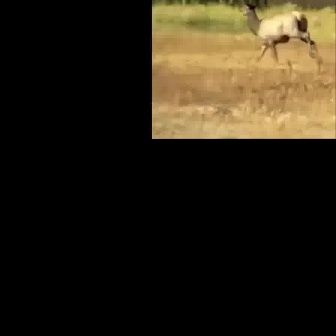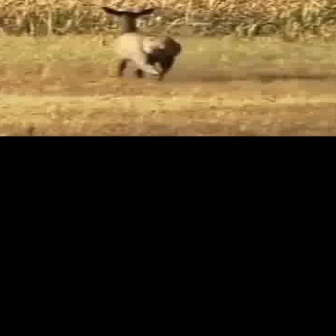
  Please identify the target specified by the bounding box [241,1,321,81] in the first image and locate it in the second image. Return the coordinates in [x_min,y_min,x_max,y_max] format.
Answer: [100,5,178,84]